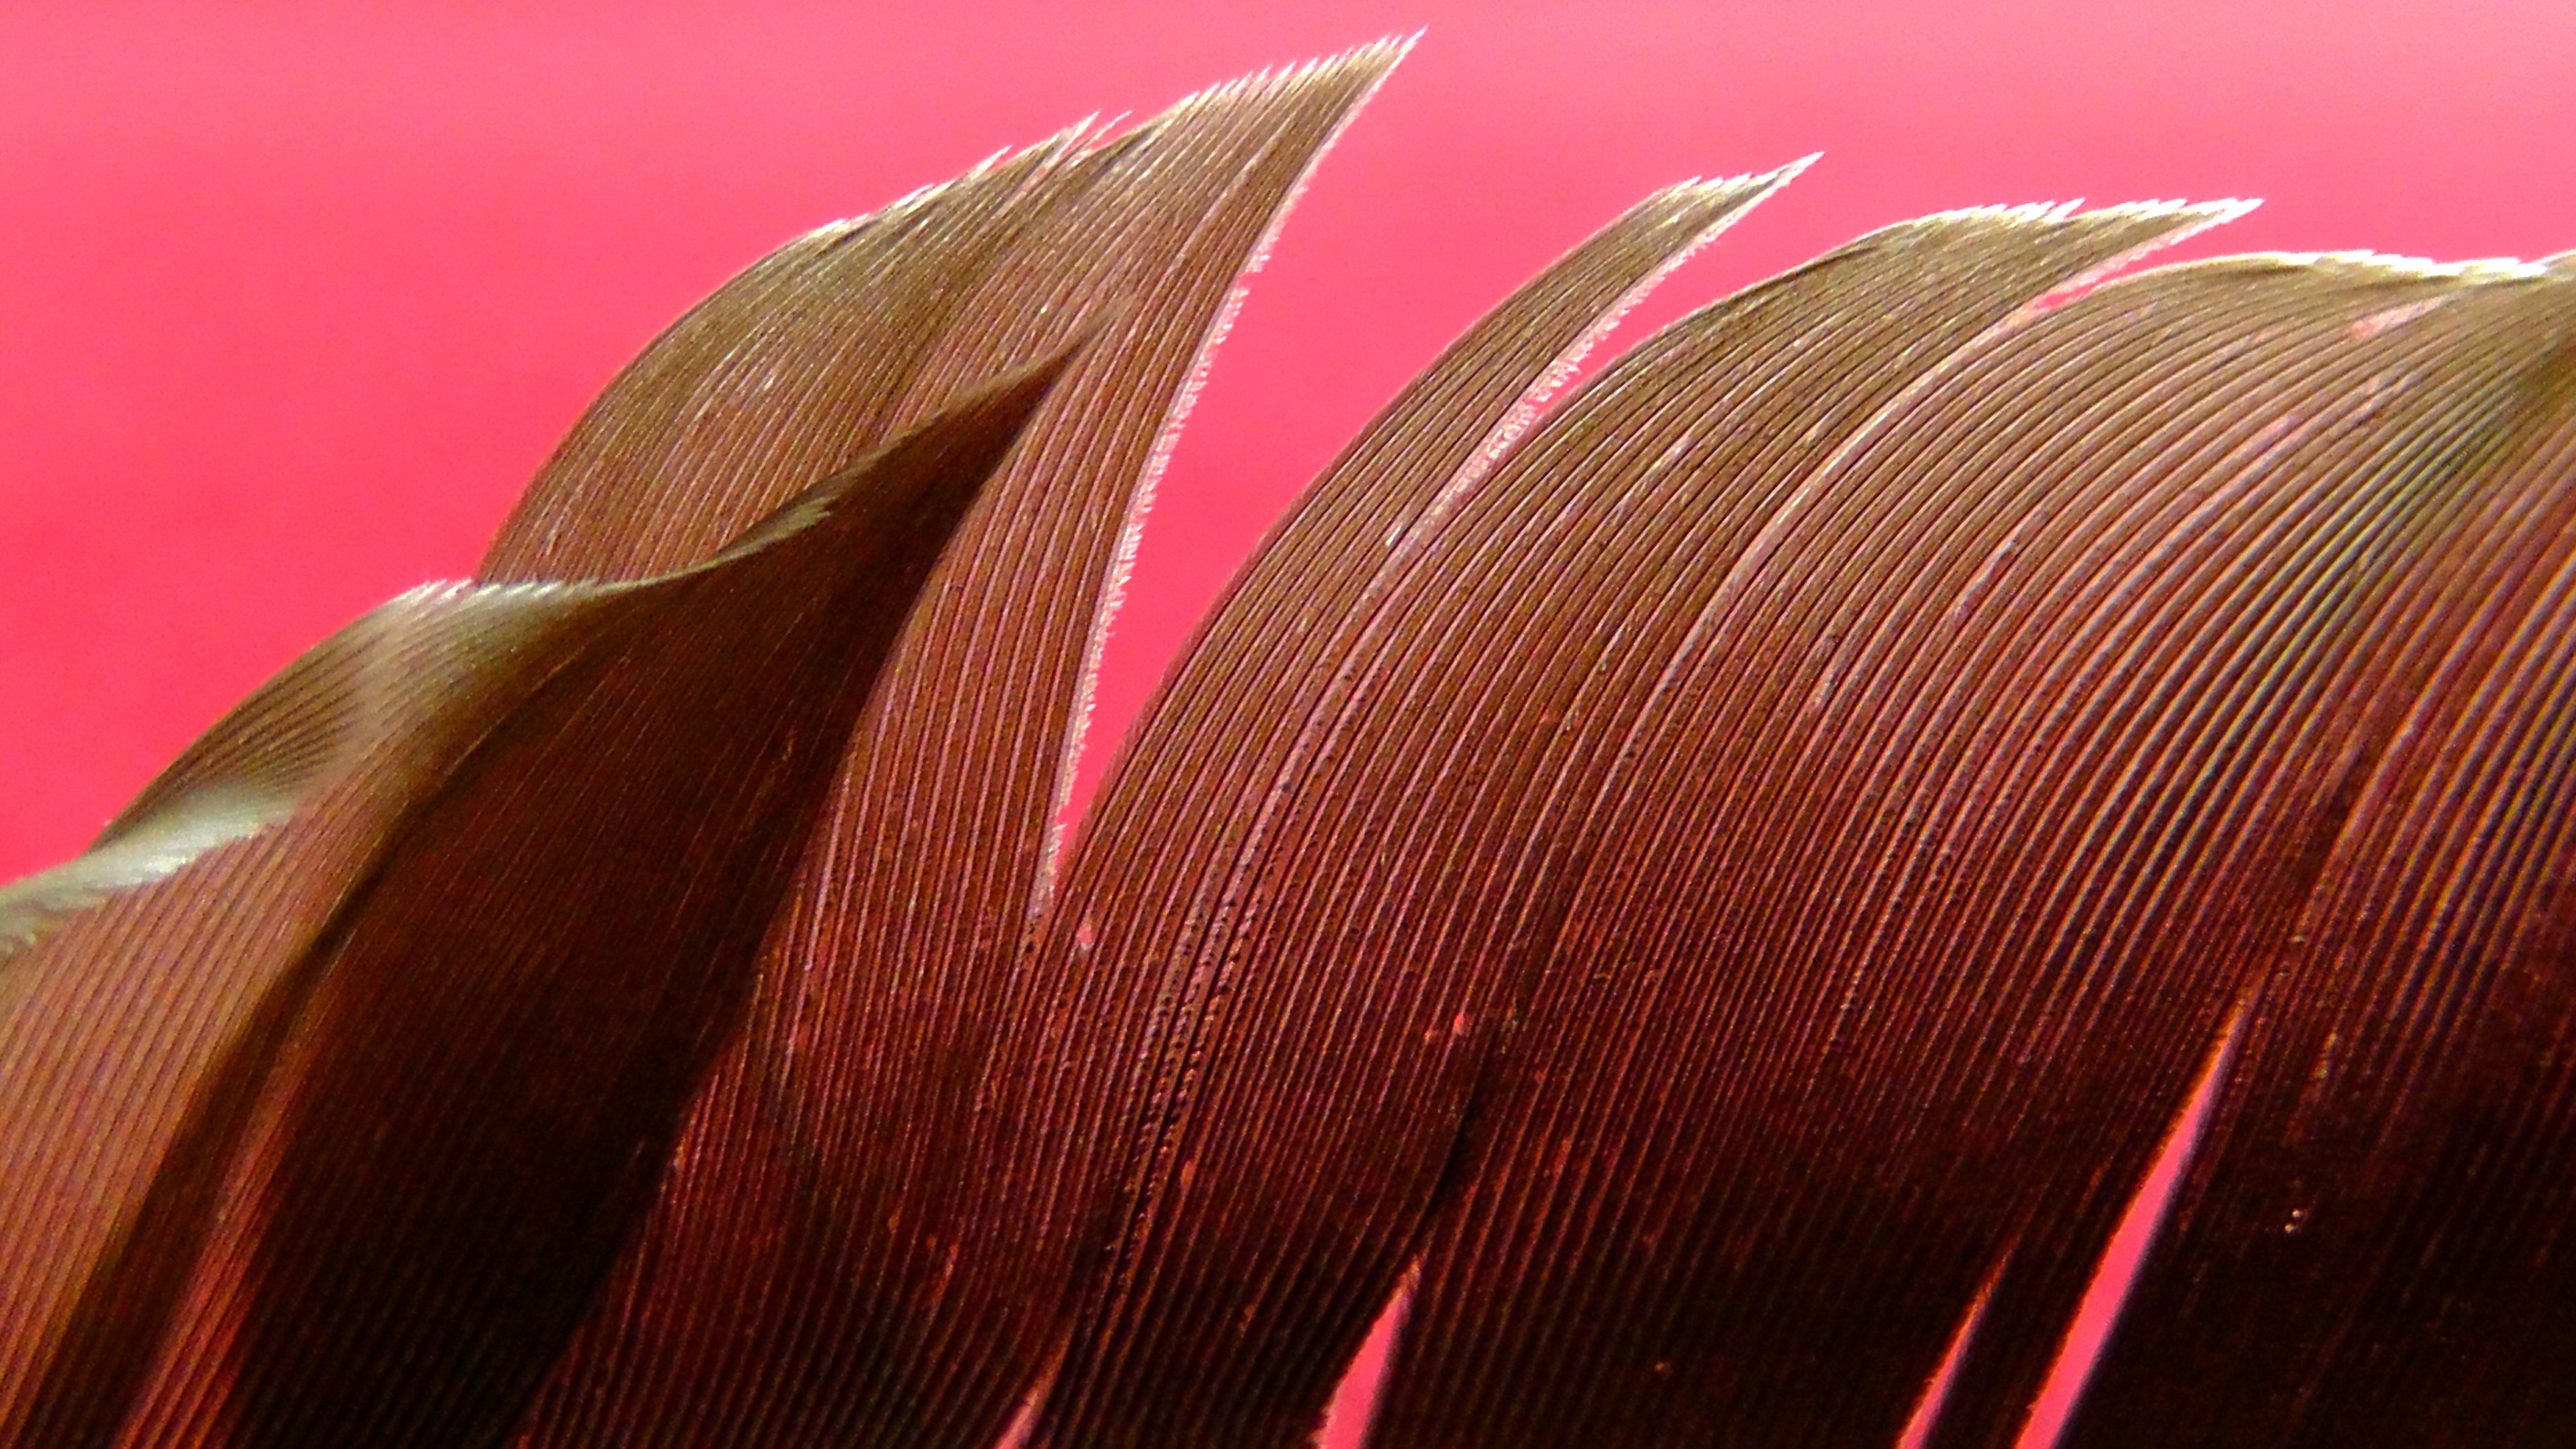
nature, bird, flower, petal, animal, pattern, spring, red, color, brown, pink, close, material, plumage, close up, magenta, animal world, macro photography, fashion accessory